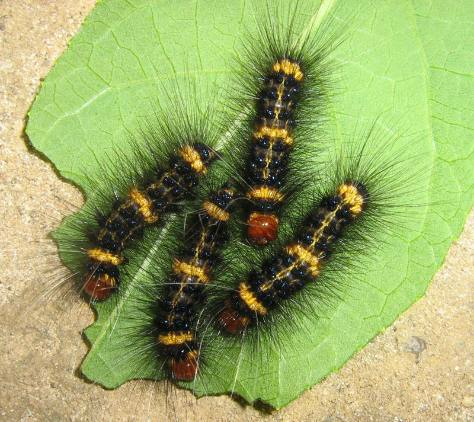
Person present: No